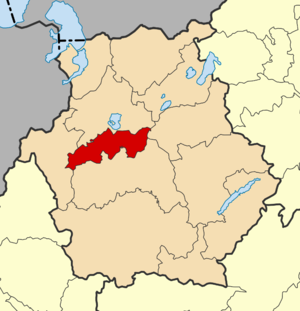
Le dème d'Argos Orestique ou d'Árgos Orestikó est un dème situé dans la périphérie de Macédoine-Occidentale en Grèce. Le dème actuel est issu de la fusion en 2011 entre les dèmes d'Argos Orestique et d'Ion Dragoumis, devenus des districts municipaux.
La Grèce est organisée depuis le 1ᵉʳ janvier 2011 en 13 régions et 325 dèmes.